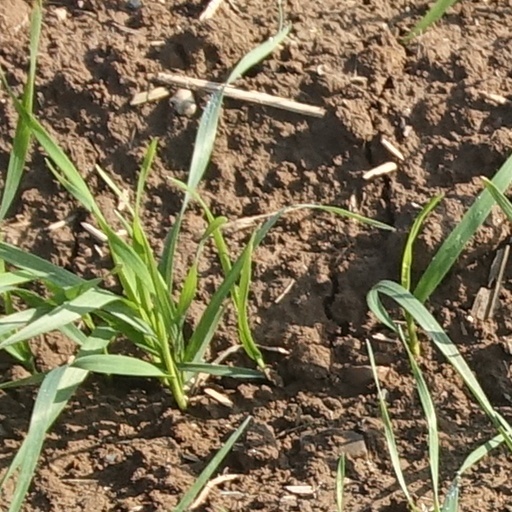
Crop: wheat